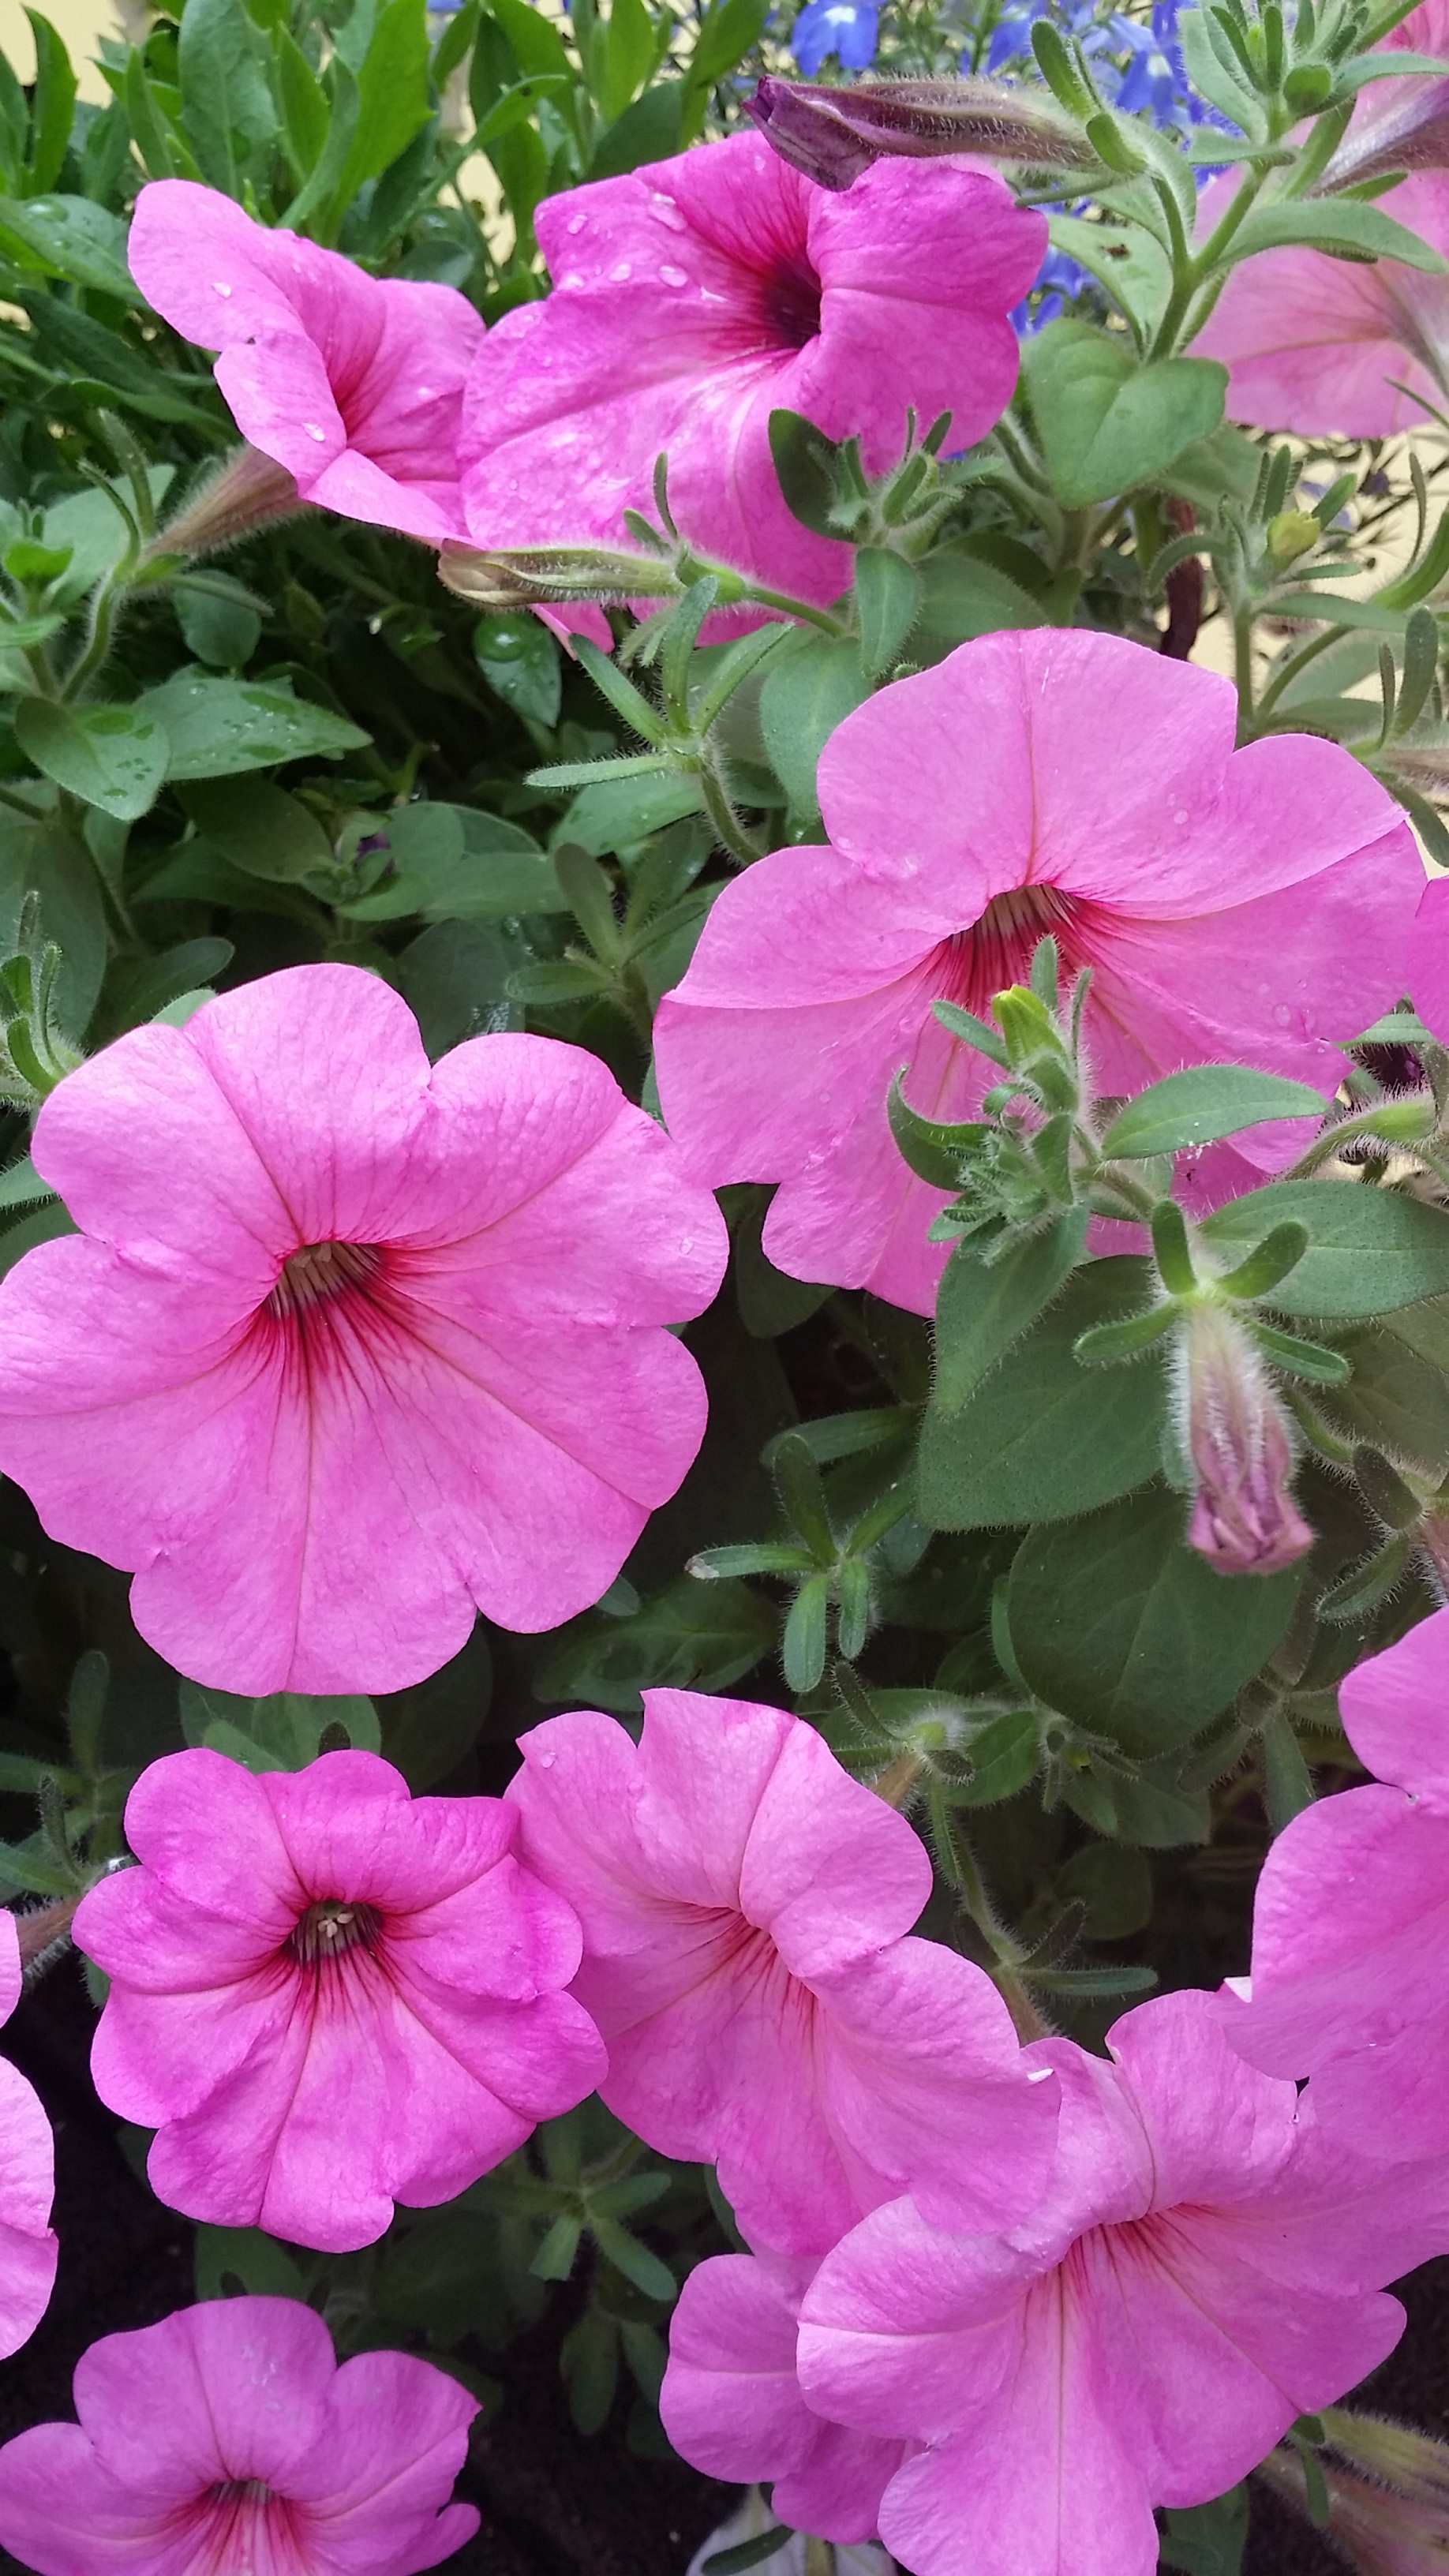
blossom, plant, flower, petal, garden, pink, flora, hollyhocks, flowering plant, annual plant, land plant